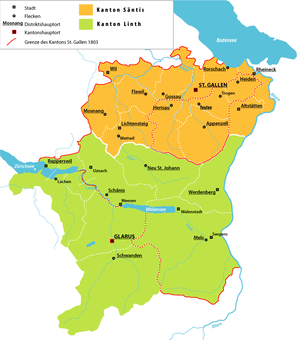
Le canton de la Linth est un ancien canton suisse qui exista entre le 4 mai 1798 et le 10 mars 1803, date de l'entrée en vigueur de l'Acte de médiation. Il faisait partie des unités administratives introduites par la République helvétique. Il fut réparti entre le canton de Schwytz, le canton de Glaris et le canton de Saint-Gall. Son chef-lieu était Glaris.
Le canton du Säntis est un ancien canton suisse qui exista entre 1798 et 1803. Il faisait partie des unités administratives introduites par la République helvétique. Le canton fut formé à partir des territoires de Saint-Gall, le district de Rheintal et les deux Appenzell. On lui attribua le nom de la montagne la plus importante de la région : le Säntis. Son chef-lieu était Saint-Gall.